Plaçage

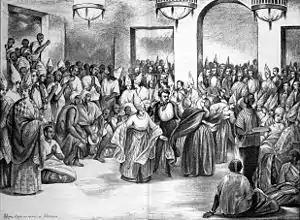
Depiction of a signare ball in colonial Saint-Louis, Senegal

The origin of quadroon balls can be traced to the "redoutes des filles de couleur" in Cap-Français in the French colony of Saint Domingue.